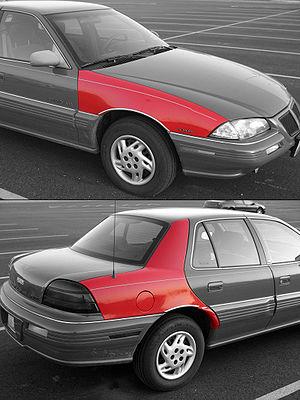
Une aile est la partie d'un véhicule qui le protège contre les éventuelles éclaboussures causées par les roues en rotation. Dans le cas d'une bicyclette ou d'un cyclomoteur, on parle de garde-boue.